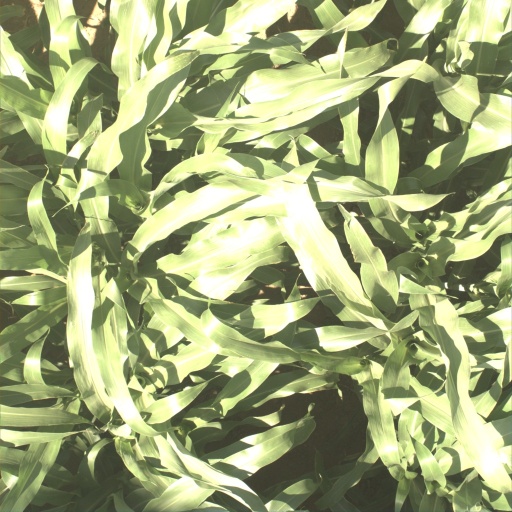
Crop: sorghum